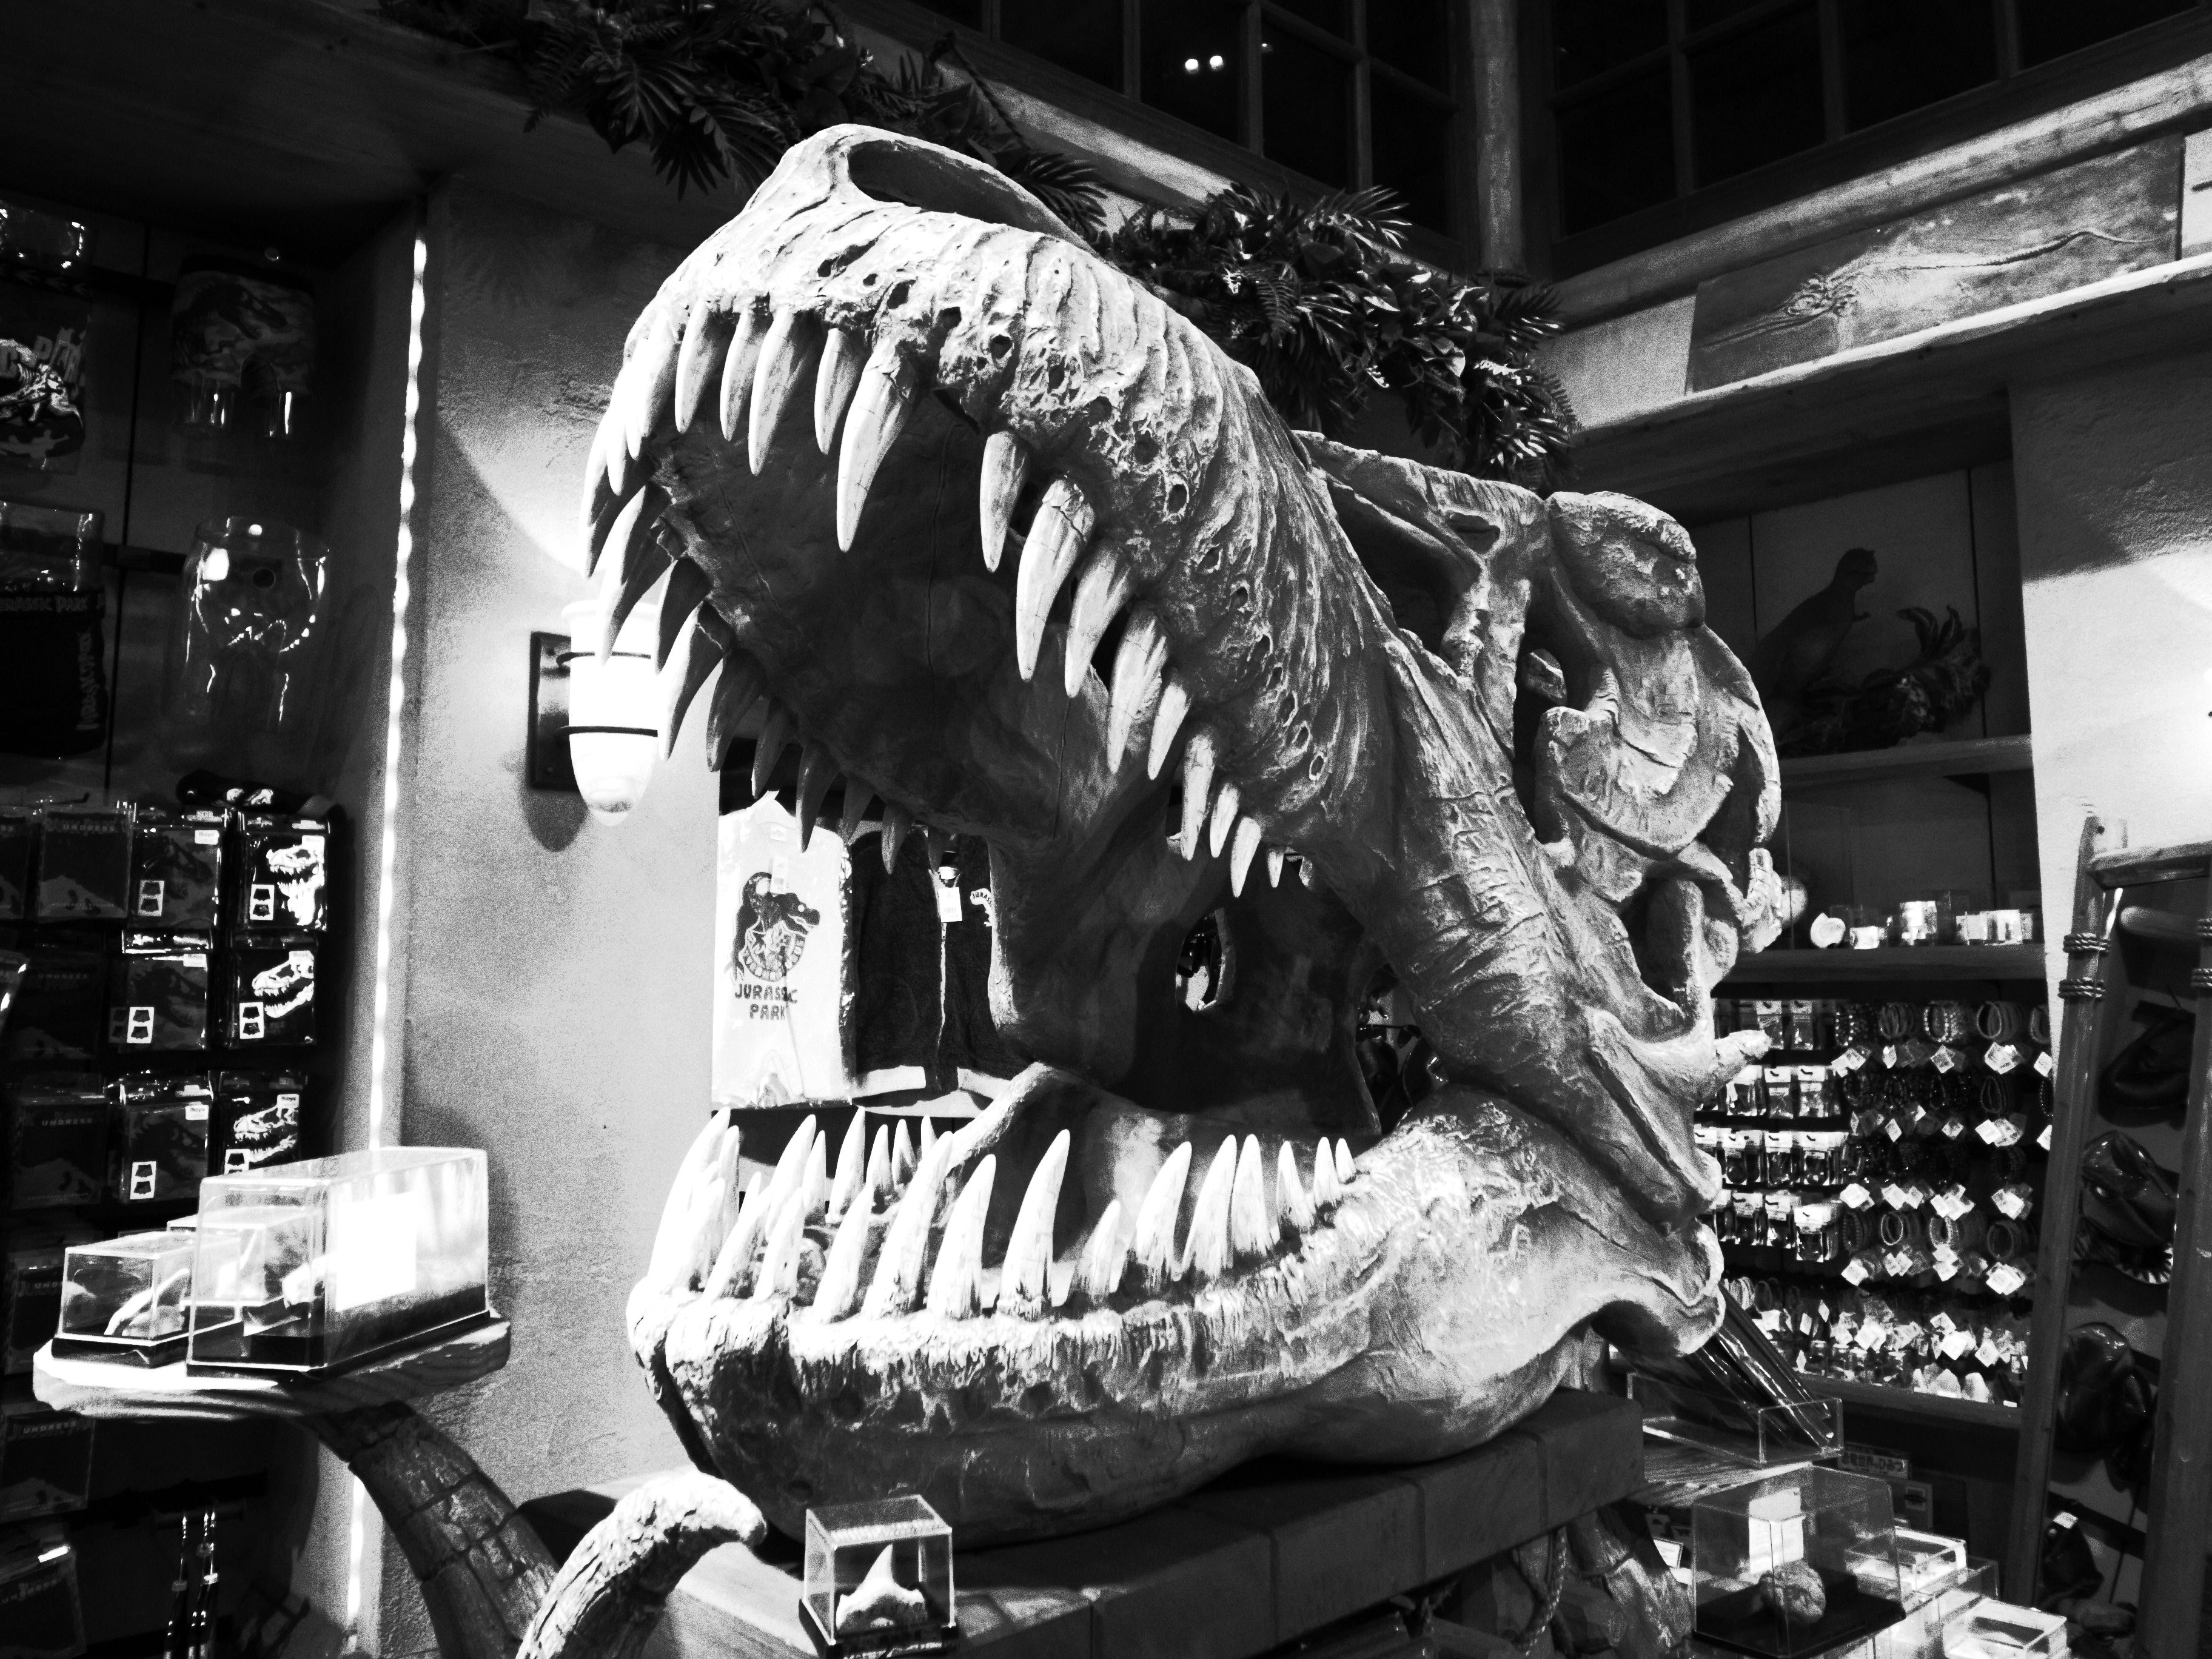
black and white, white, photography, predator, black, monochrome, skull, art, photograph, image, fossil, song, dinosaur, big teeth, monochrome photography, wikiproject dinosaurs